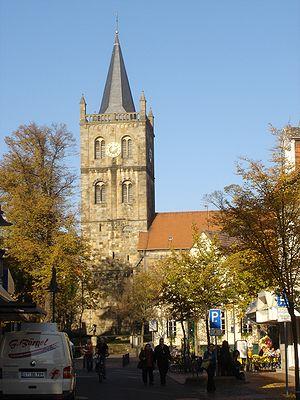
Ibbenbüren est une ville de Rhénanie-du-Nord-Westphalie en Allemagne dans l'arrondissement de Steinfurt, située à proximité de la frontière néerlandaise et à l'extrémité nord-ouest de la forêt de Teutobourg et à l'ouest des collines des Wiehengebirge.